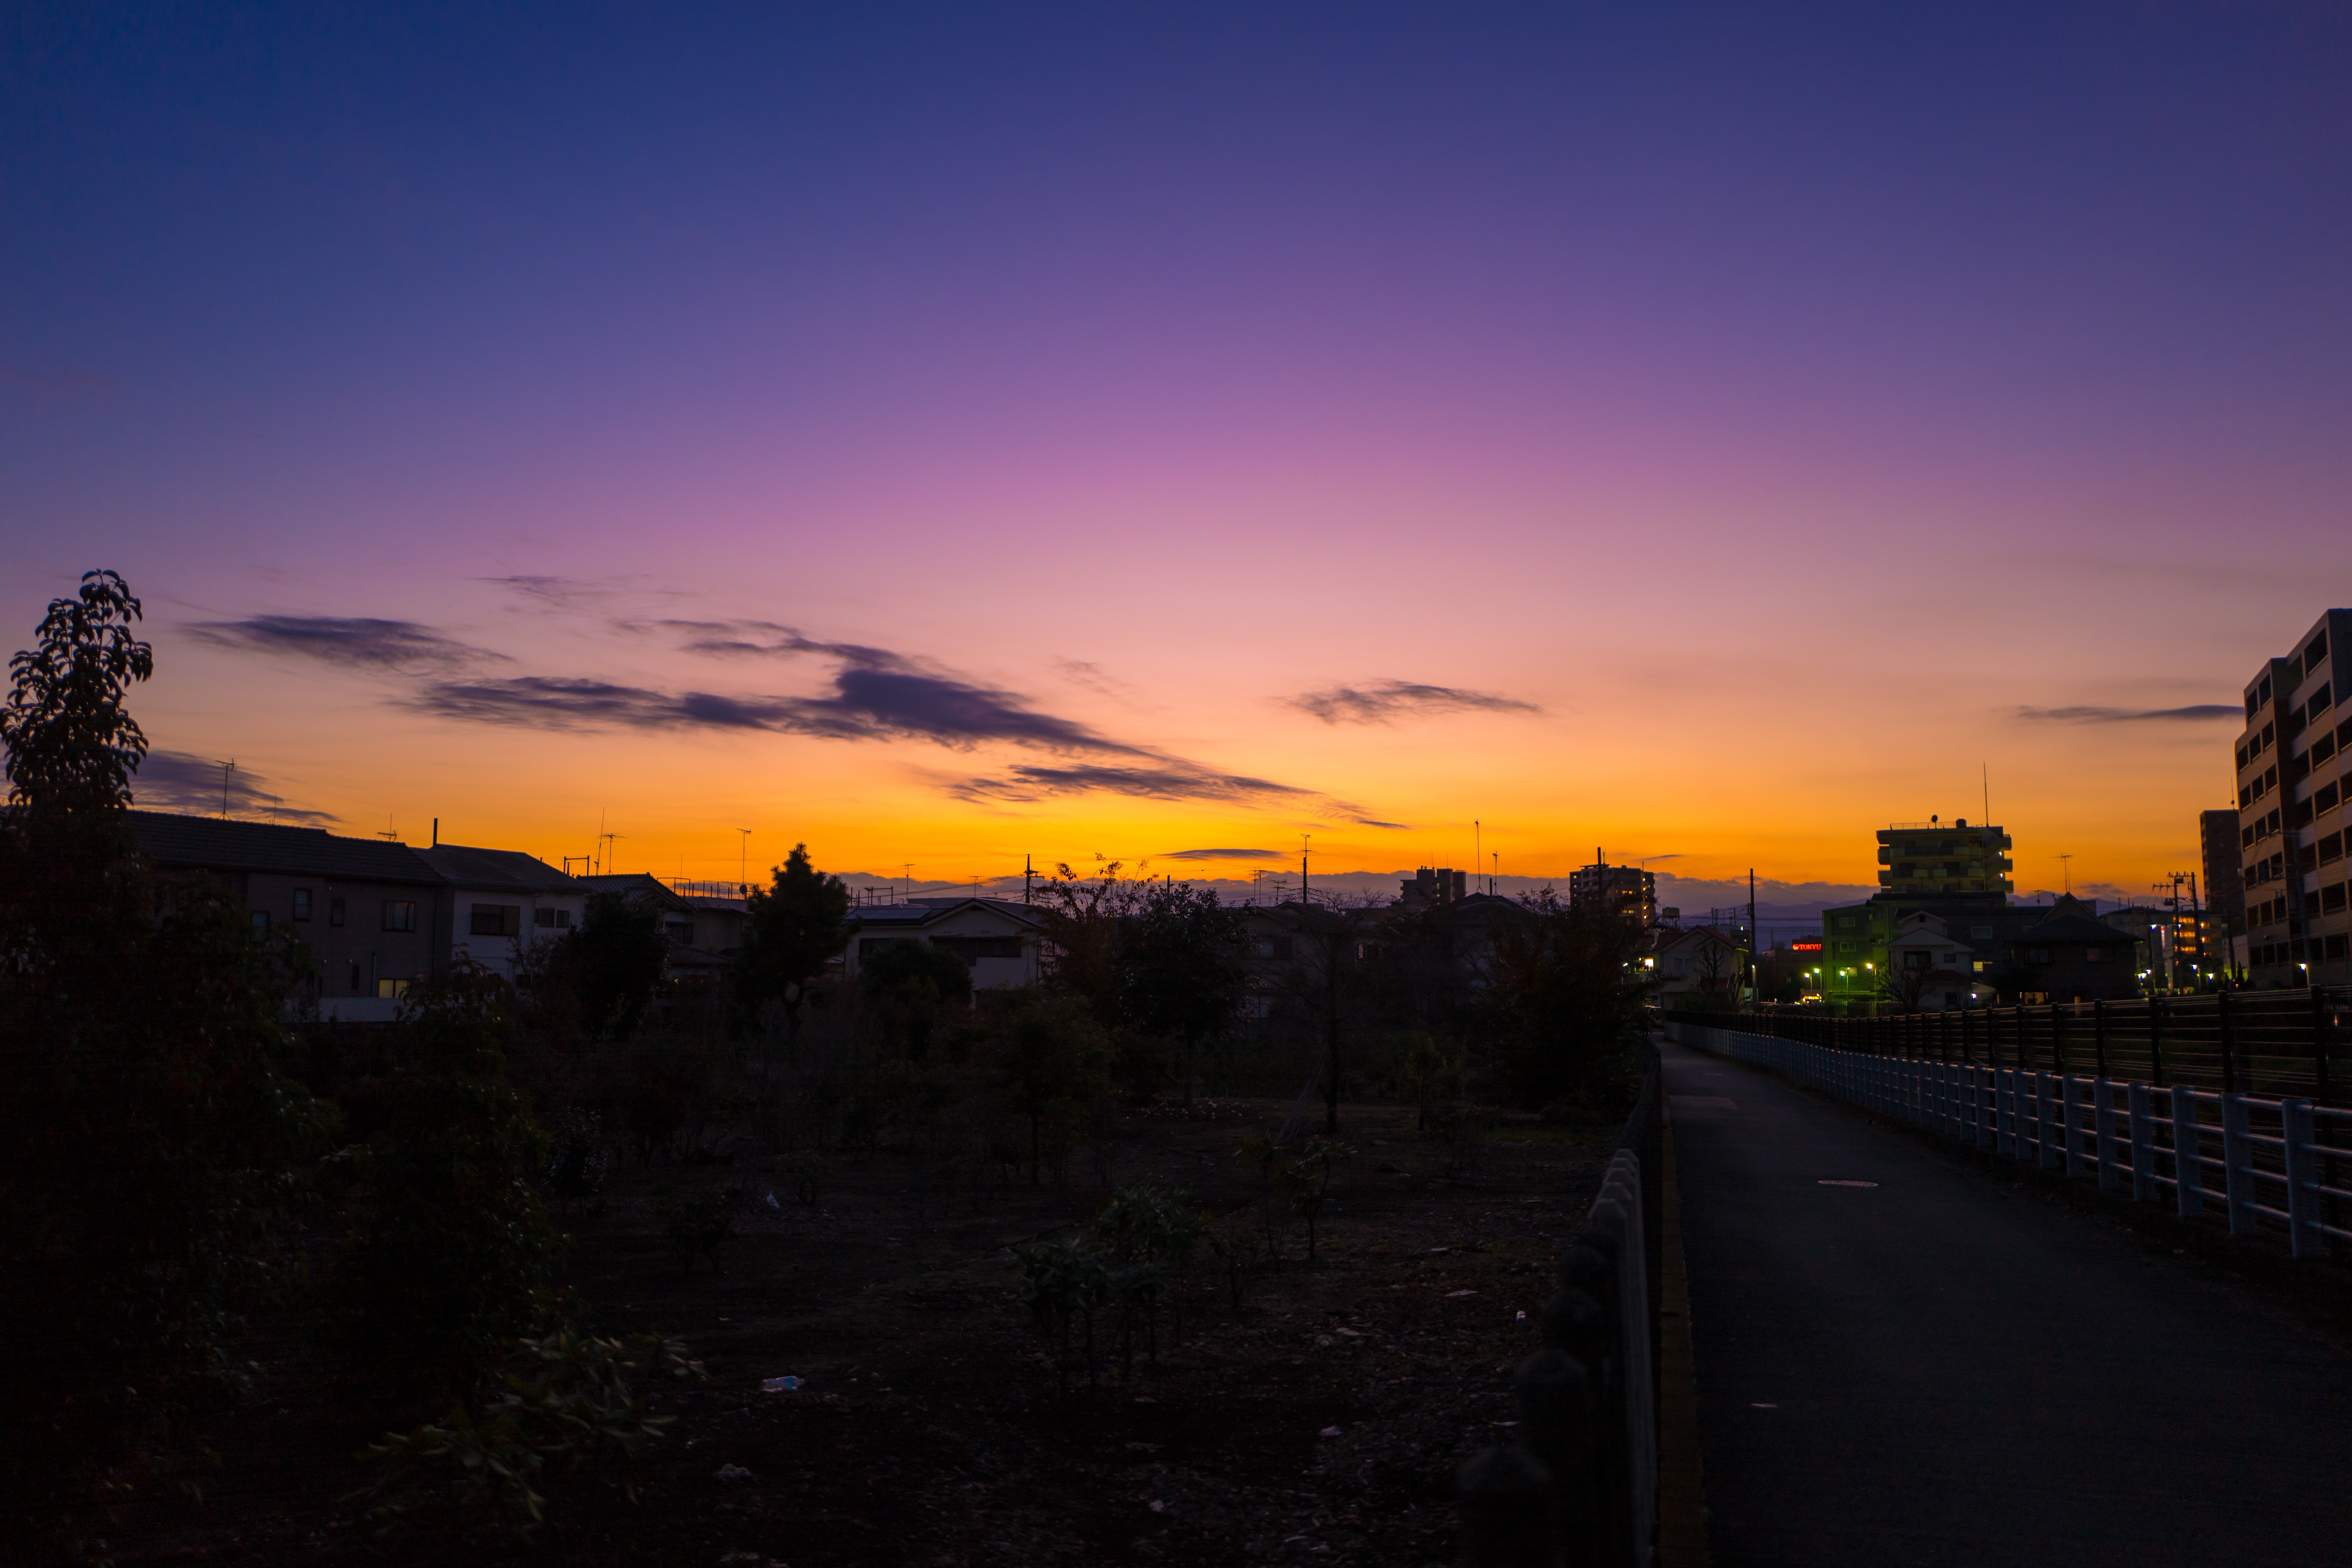
horizon, cloud, sky, sun, sunrise, sunset, sunlight, morning, hill, dawn, cityscape, dusk, evening, afterglow, atmospheric phenomenon